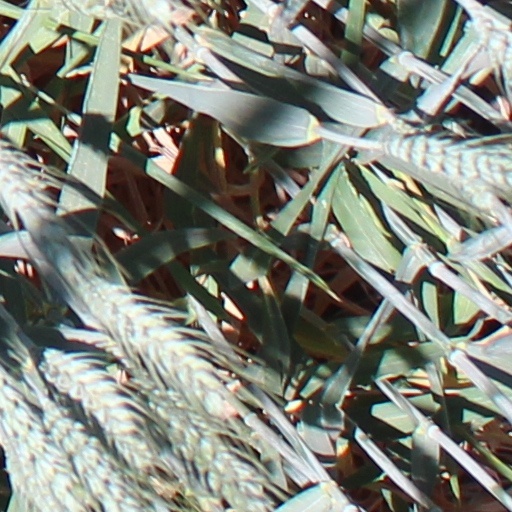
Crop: wheat